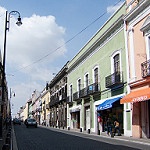
Label: street